Ehrensvärd grave

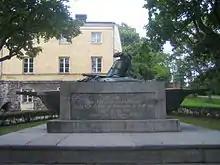
The Ehrensvärd grave.

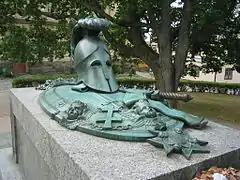
A detail of the ornaments of the Ehrensvärd grave.

The Ehrensvärd grave is the final resting place and memorial of Augustin Ehrensvärd, the founder of the Suomenlinna island fortress in Helsinki, Finland, at the Linnanpiha yard on the island of Susisaari in Suomenlinna. Ehrensvärd was buried at the yard in 1783 but the memorial was only completed in its current form in 1805.